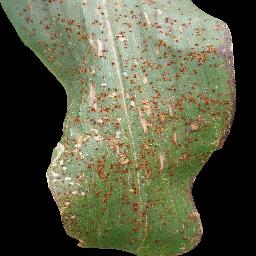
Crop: corn
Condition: (maize)_common_rust